Bréguet 1150 Atlantic

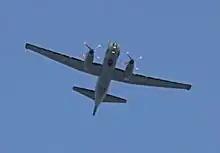
Atlantique flying overhead, 2006

In 1973, in the aftermath of the Indo-Pakistani War of 1971, the Pakistan Navy opted to procure three Atlantics from France. In 1999, a Pakistan Navy Atlantic inadvertently flew into Indian airspace while probing Indian air defenses and was intercepted and shot down by Indian Air Force MiG-21FL after the Atlantic ignored instructions and attempts to force it to land at an Indian base; the event become known as the Atlantique incident. After 36 years of service, Pakistan's remaining Atlantics were formally retired in September 2012, following the arrival of P-3 Orions to replace them.